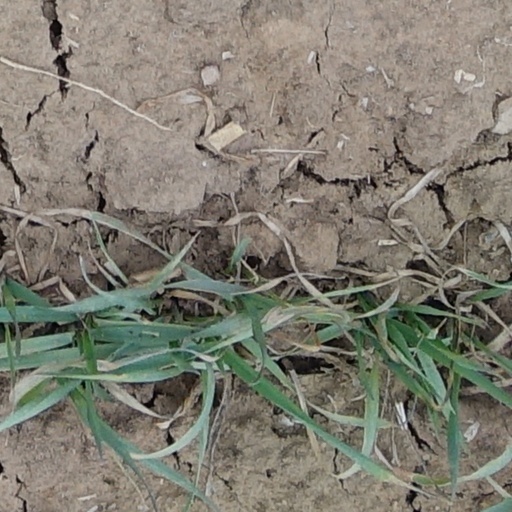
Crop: wheat